Mepkin Abbey

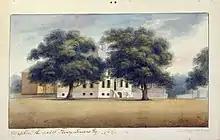
Charles Fraser, Mepkin, the Seat of Henry Laurens, Esq., May 1803

After a few generations, the Laurens family sold the property, and it passed through several hands. In 1936 the well-known publisher Henry R. Luce bought the property. The plantation, which was created from several smaller plantations, contained over when Luce bought the property for a reported $150,000. When the Luces bought the plantation, Laurnes' house was already gone; the then-current house had been built in 1906. New York architect Edward Durell Stone traveled to Mepkin in 1936 to design a new house for the Luces. Henry's wife, Clare Boothe Luce, commissioned and built an extensive landscape garden there known as the Mepkin Garden. In 1949 the Luces donated a large part of the property, including the garden, to the Trappist Order's Gethsemani Abbey.